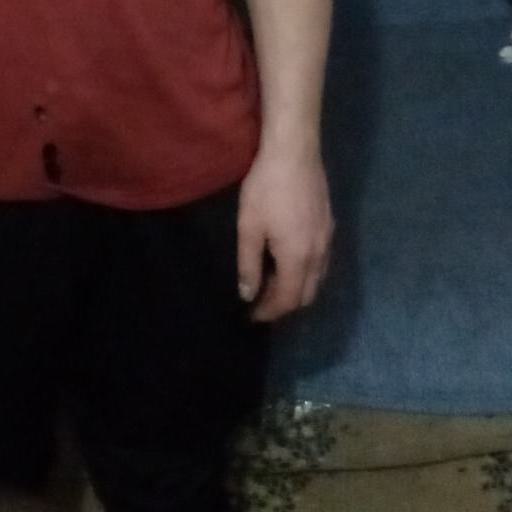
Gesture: no_gesture